Utopia tour (Björk)

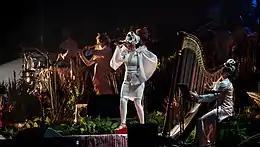
Björk performing at Victoria Park in London on May 27, 2018.

On 15 March 2018, Björk announced a special dress/stage rehearsal of the Utopia tour at the Háskólabío Theater in her hometown of Reykjavik as well as the touring members of her band. Percussionist and Hang player Manu Delago once again traveled with the Icelandic singer, a tradition that began with the 2011 Biophilia tour. He was replaced by Samuli Kosminen in Sweden and Finland. Bergur Þórisson performed on electronics. Katie Buckley played harp in all locations except Barcelona. Tara Lee Minton played harp in Barcelona. A seven-woman flute ensemble, composed of members Melkorka Ólafsdóttir, Áshildur Haraldsdóttir, Berglind María Tómasdóttir, Steinunn Vala Pálsdóttir, Björg Brjánsdóttir, Þuríður Jónsdóttir and Emilía Rós Sigfúsdóttir, rounded out the touring band; this is 5 fewer flutists than what appeared on the studio album, a decision Björk said would allow the listener to focus on the individual sounds each flutist is playing. "These girls are all very different,” she told The Reykjavik Grapevine. “Some of them are into modern music, some are more into French romanticism, others are doing more improv and experimental music, and they’re the best flautists in Iceland!" Arca, who co-produced the studio album and created the beats, electronics and synths, did not tour with her. The dress rehearsal was set for 12 April 2018, over a month ahead of the previously announced first date at All Points East in London. The tour was designed by Heimi Sverrisson and choreographed by Margrét Bjarnadóttir. A second rehearsal date was later added at the same Icelandic venue on 9 April due to the original date selling out, which moved up the premiere of the Utopia tour by three days. While doing press for the opening night of the tour, the flute band's name was revealed: Viibra.